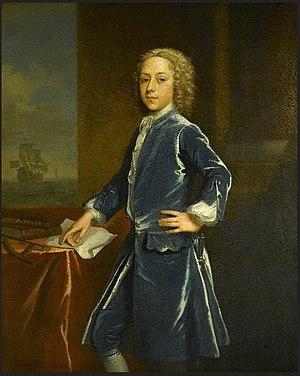
L'amiral Sir Thomas Frankland, 5ᵉ baronnet était un officier de la marine britannique, député et marchand d'esclaves. Il était le deuxième fils de Henry Frankland et Mary Cross. Il est né dans les Indes orientales, son père étant membre de la Compagnie des Indes et brièvement gouverneur du Bengale.